Oberpollinger

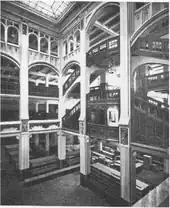
The atrium with stairs (1905)

At the instigation of the "Munich Artists' Commission", which advised the city council, the architect Max Littmann had to revise his designs several times in order not to dominate Neuhauser Straße with its small-scale development and the neighboring Bürgersaal. Finally, it was agreed to structure the facade and cover it with natural stone. After around ten months of construction, the new department store on Neuhauser Straße was opened in 1905. As a reference to the Hamburg origins of the department store operators, two of the three gables have weather vanes in the shape of merchant ships.